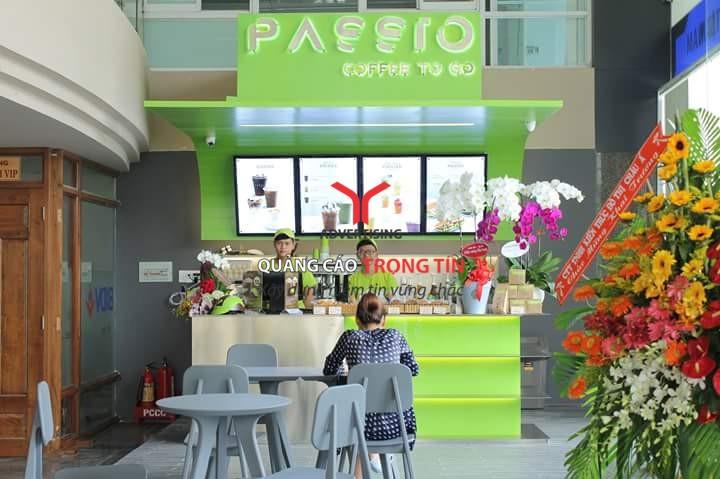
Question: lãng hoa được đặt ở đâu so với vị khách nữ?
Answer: lãng hoa được đặt phía sau bên phải vị khách